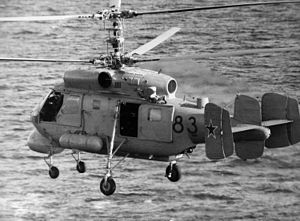
NATO-rapporteringsnavn / Østblokkens fly / Helikoptere
Ka-25 'Hormone' med koaksial rotor.
NATO-rapporteringsnavne er navne givet til kinesisk, sovjetisk og siden russisk militærudstyr af Air Standardization Coordinating Committee. Navnene er givet for at identificere udstyret, selvom det rigtige navn ikke var kendt. NATO overtog ASCC's system og da NATO er mere kendt end ASCC hedder det NATO-rapporteringsnavne.